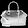
Label: Bag